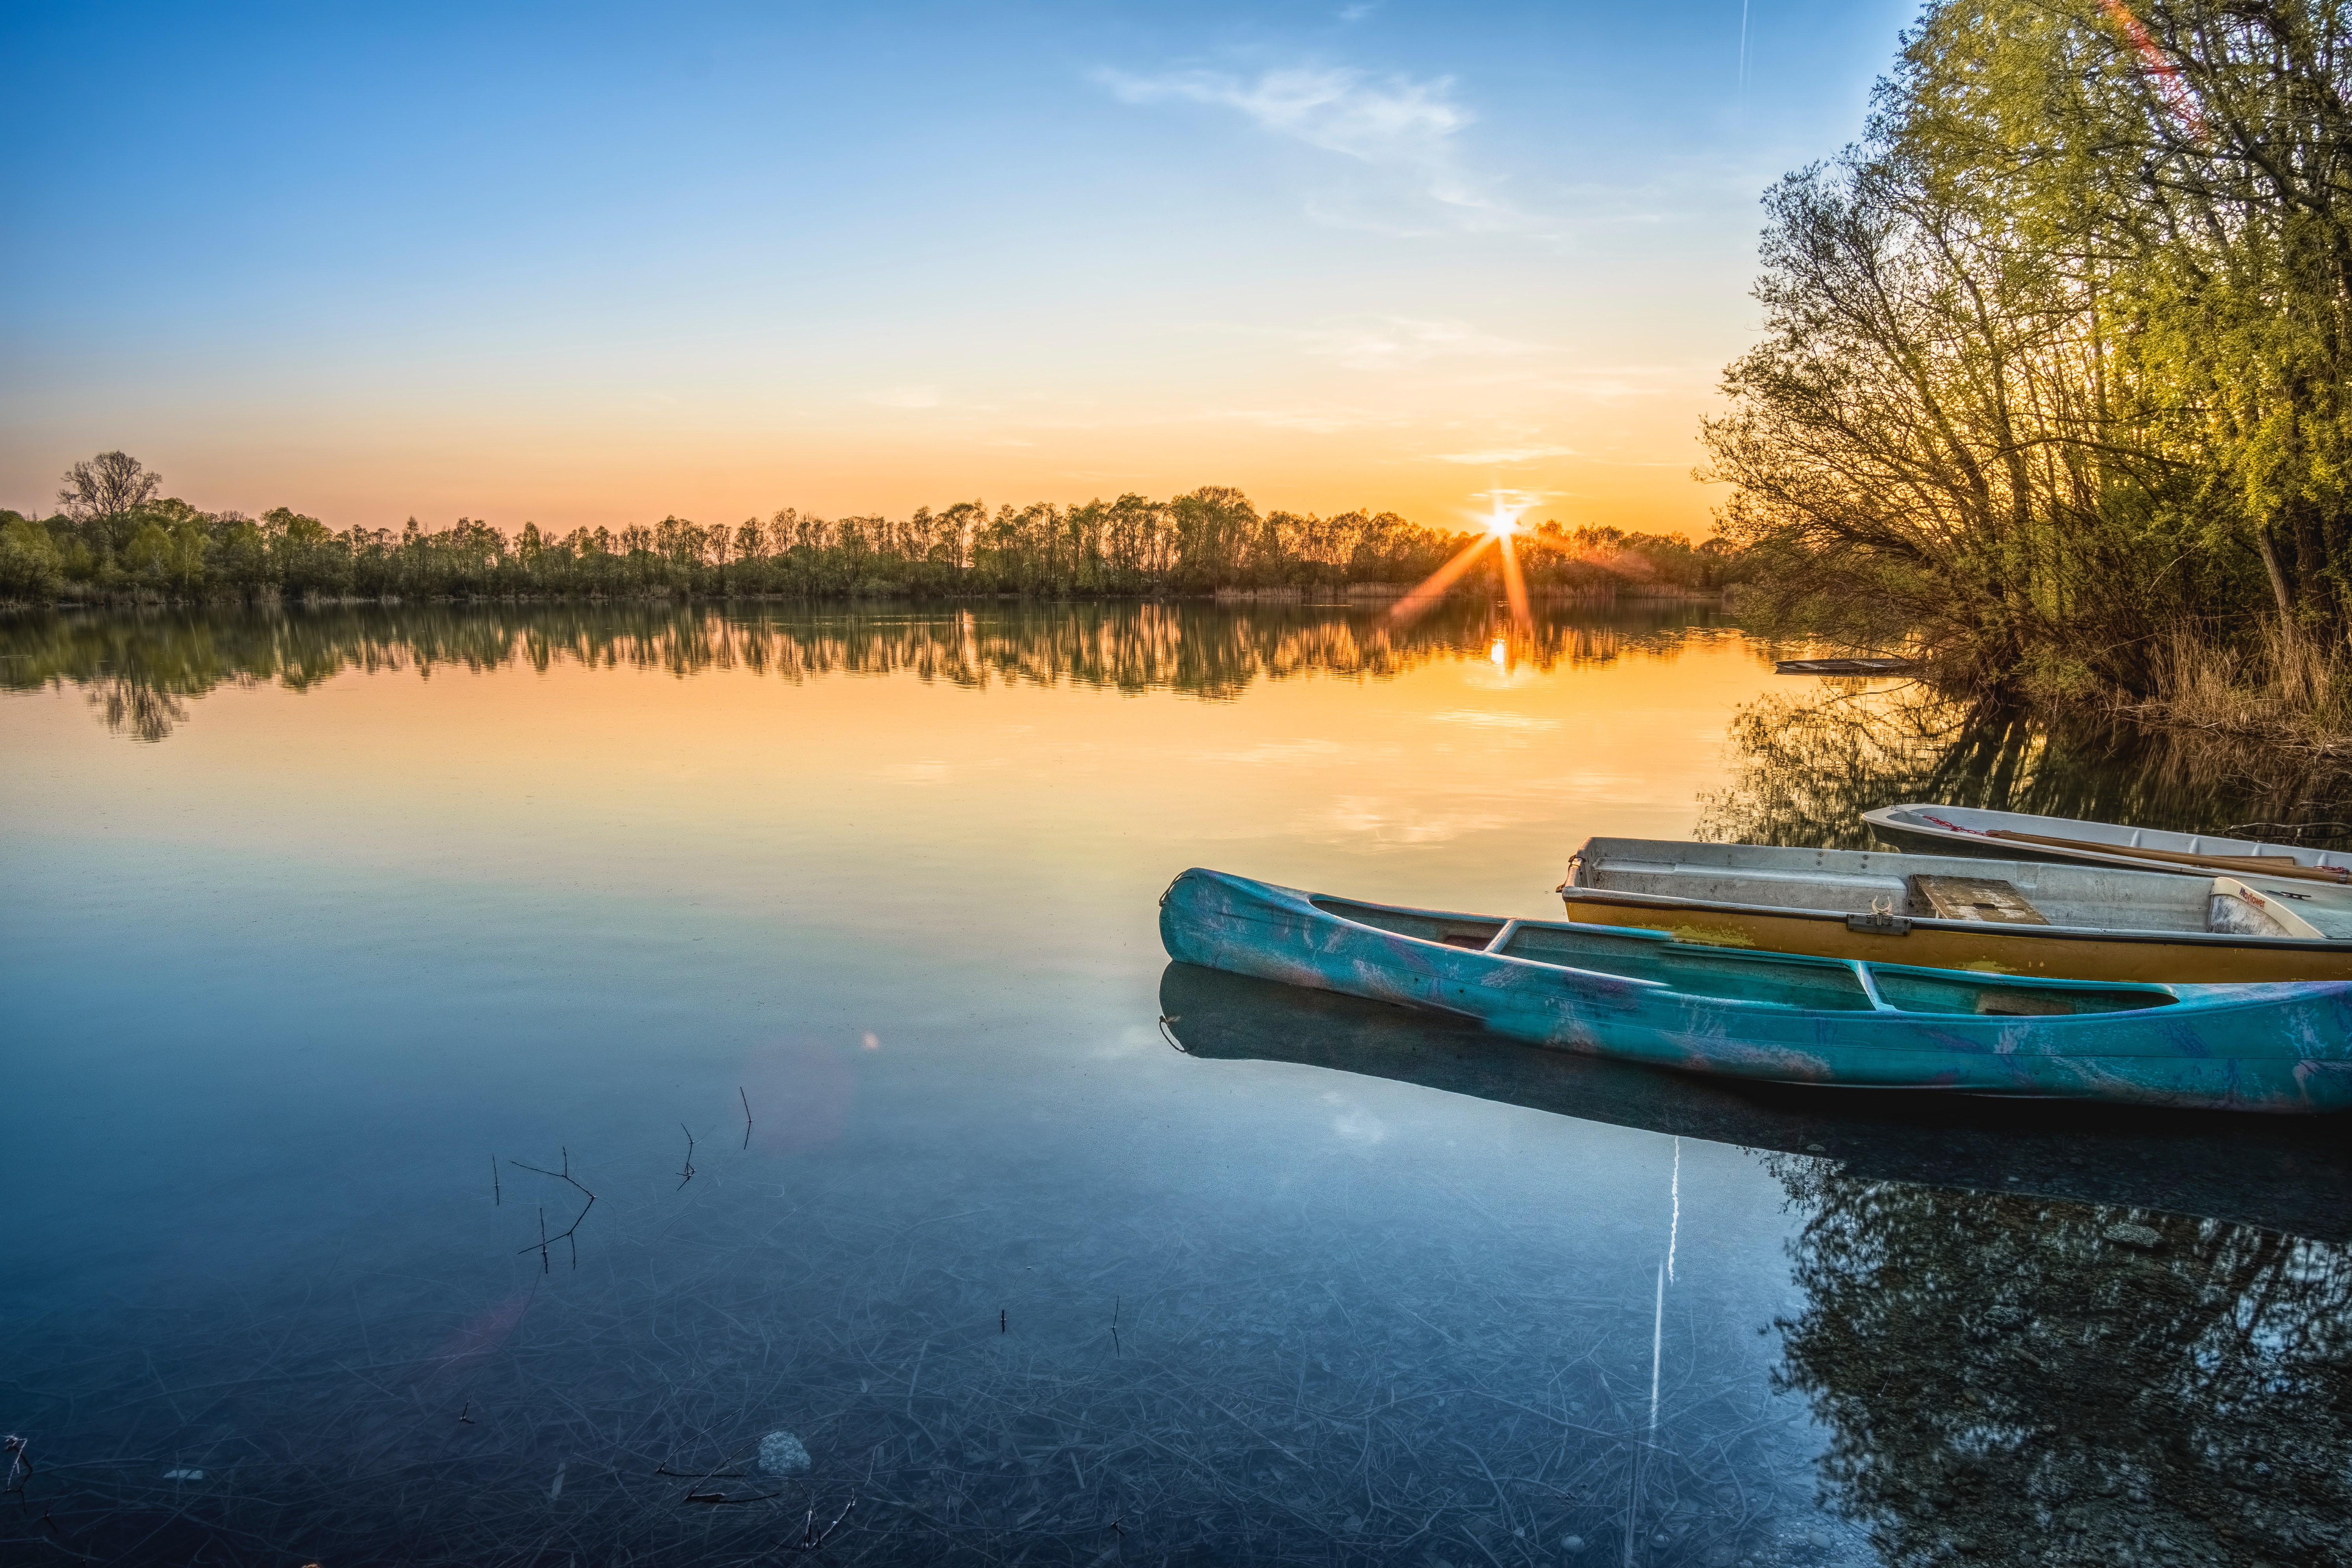
sky, nature, natural landscape, water, water transportation, reflection, water resources, morning, cloud, river, sunrise, lake, atmospheric phenomenon, evening, calm, horizon, waterway, sunset, tree, boat, landscape, sunlight, bank, dusk, atmosphere, vehicle, dawn, shore, inlet, reservoir, wetland, mountain, watercraft, sea, national park, loch, marsh, ocean, bayou, channel